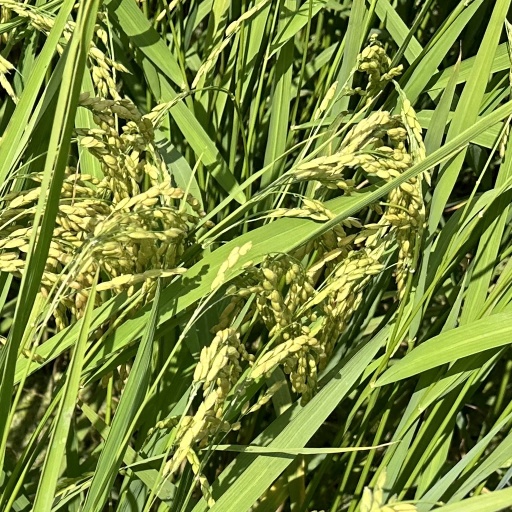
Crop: rice